West Burton, Nottinghamshire

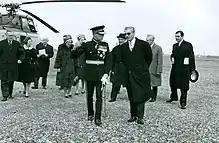
Shah of Iran at West Burton, 1965

The quiet and largely agricultural character of the area underwent a total transformation in the years following February 1961, when the Central Electricity Generating Board received consent for the building of the first West Burton Power Station, at that time intended for completion in 1967. This was constructed on land surrounding the original deserted hamlet, and in subsequent years its cooling towers have totally dominated the surrounding countryside.